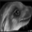
Label: seal